Republic of China Air Force

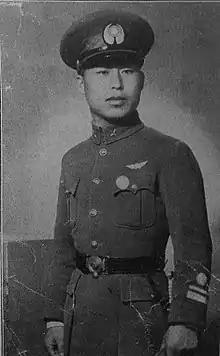
Chinese Nationalist Air Force ace Second Sino-Japanese War, Colonel Kao Chih-hang

During the Qing dynasty, aircraft operations first began at the Beijing Nanyuan airfield in 1909, just before the end of their rule following the Double Ten Revolution in 1911, and Nanyuan airfield became the place where Chinese military aviation begins.